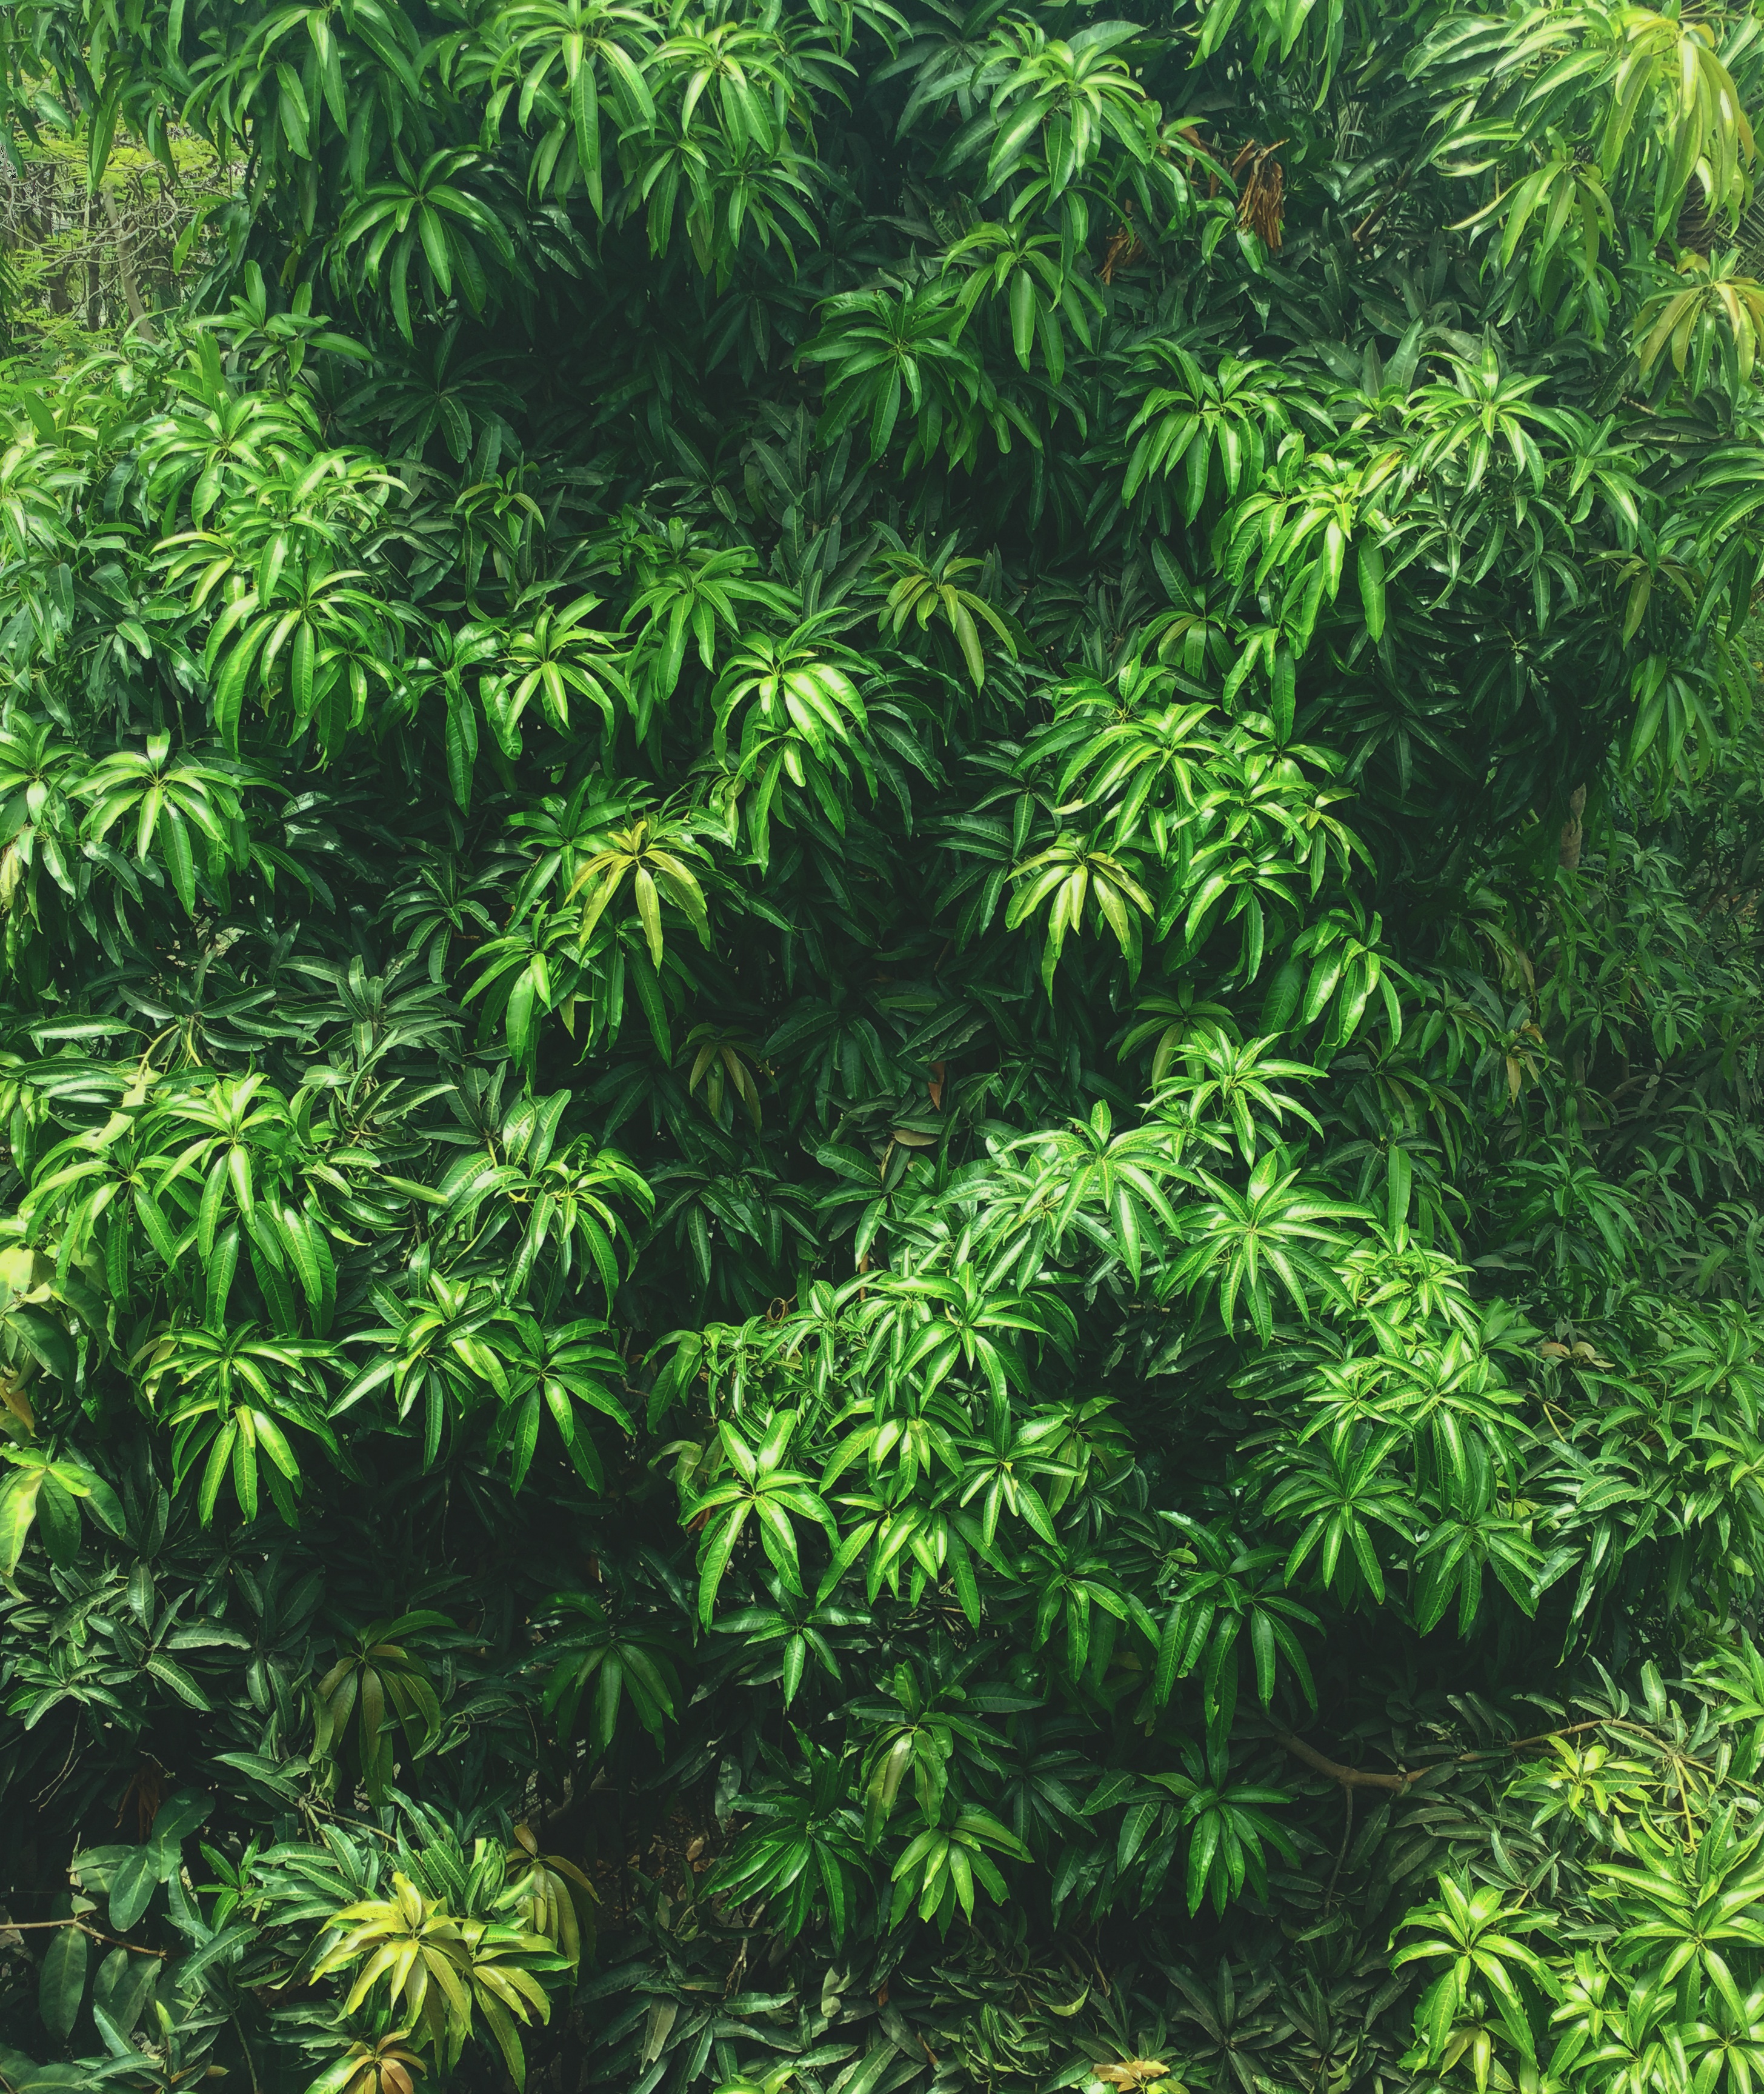
tree, branch, plant, leaf, flower, moss, evergreen, botany, fir, conifer, spruce, shrub, ecosystem, flowering plant, taxus baccata, woody plant, temperate coniferous forest, land plant